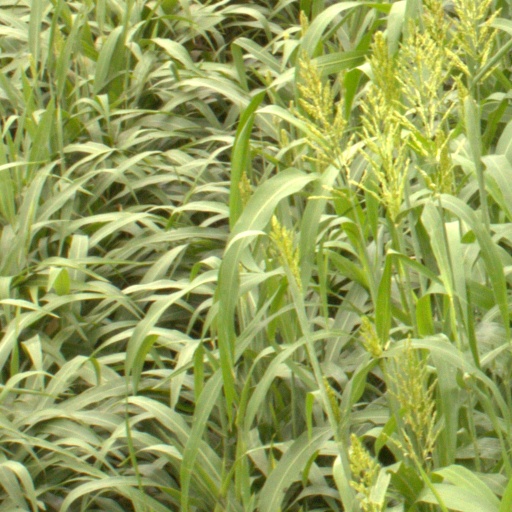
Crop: sorghum